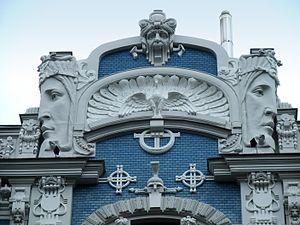
L'Art nouveau à Riga correspond à une période architecturale du début du XXᵉ siècle qui a vu la réalisation dans la vieille ville médiévale ainsi que dans le centre historique entourant cette vieille ville, d'un grand nombre de constructions qui font de la capitale de la Lettonie l'une des villes les plus importantes du courant Art nouveau.